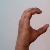
The image shows a hand gesture representing the letter 'C' in Indian Sign Language.